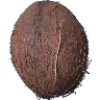
Label: Cocos 1